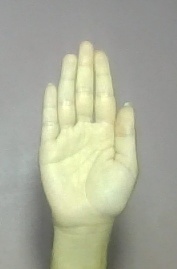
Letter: seen